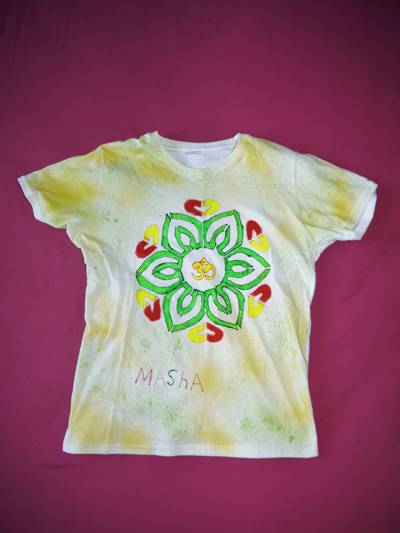
Waste category: clothes